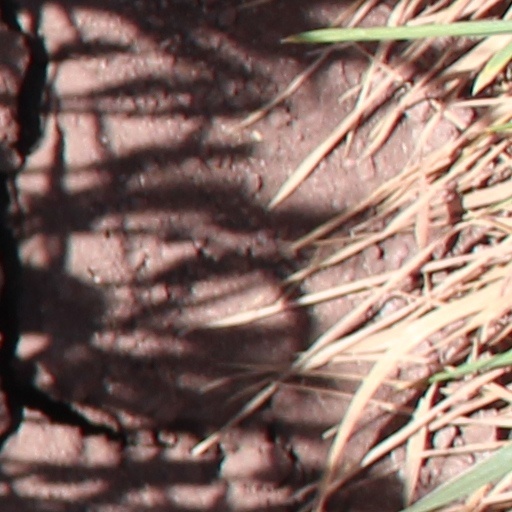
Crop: wheat